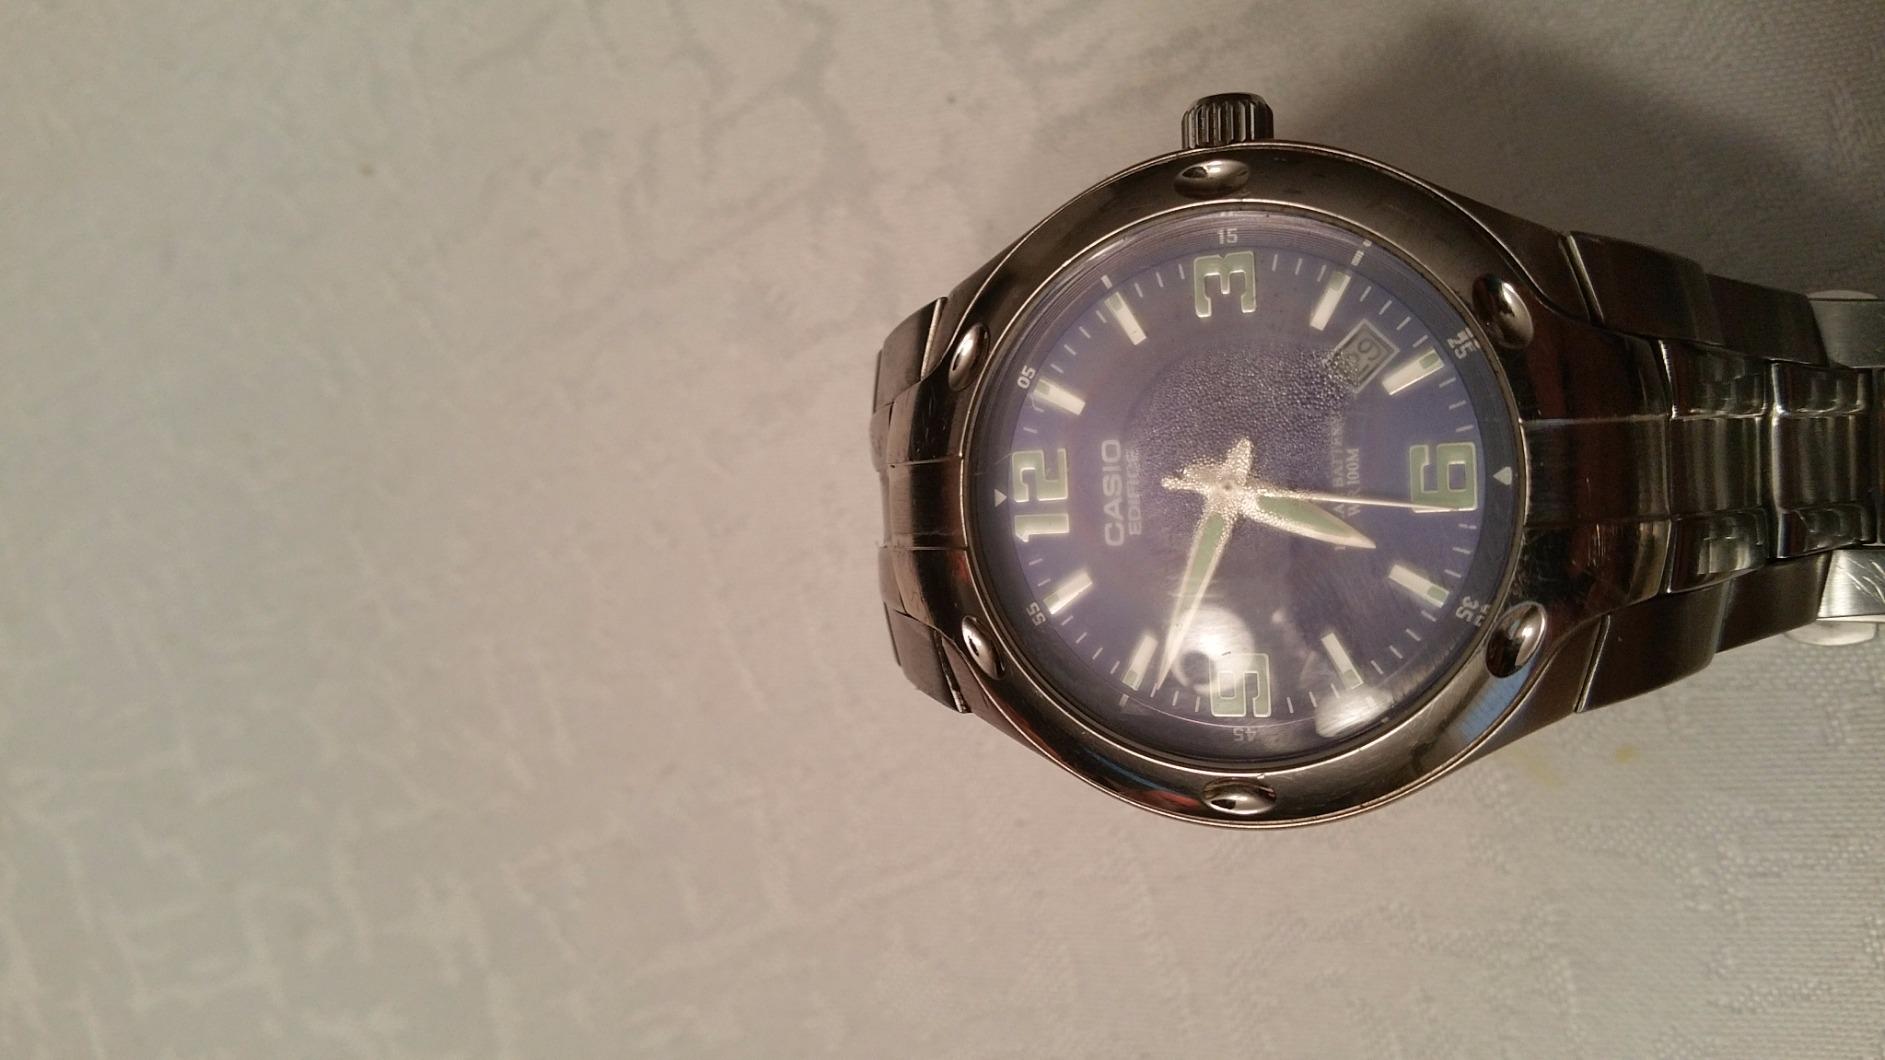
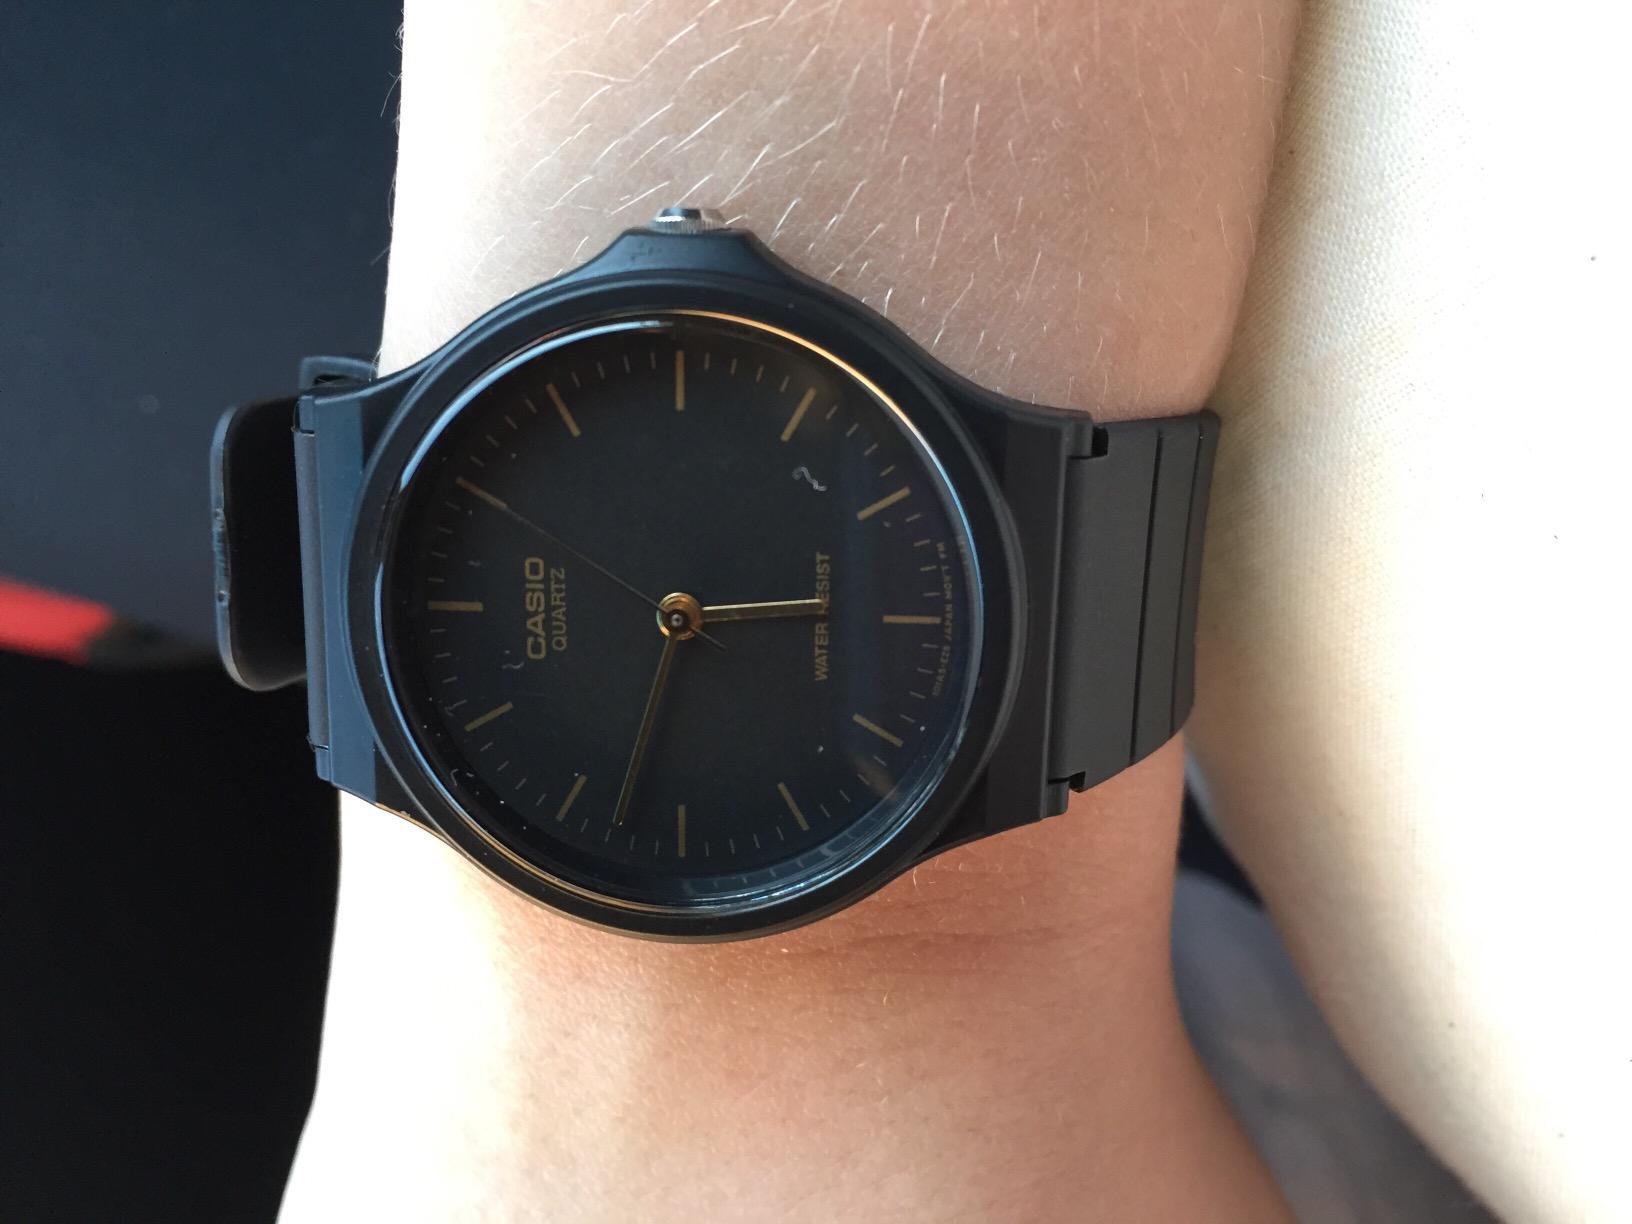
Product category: accessories_watch
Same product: no